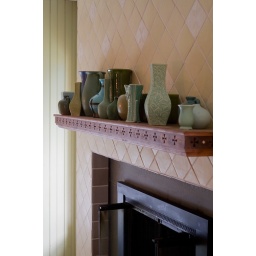
Alyn's green pottery, Roseberry Winn tile over kitchen fireplace